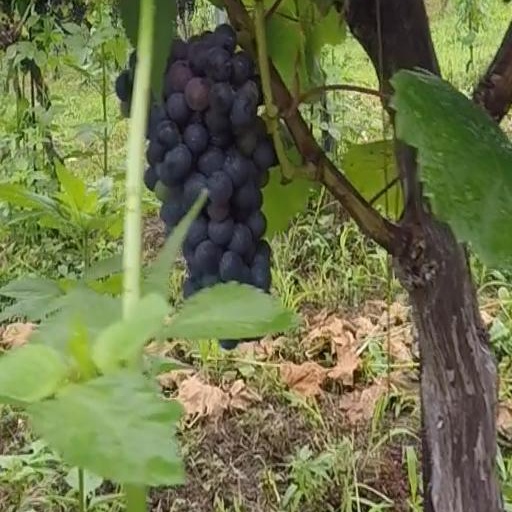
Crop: grape